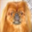
Label: dog